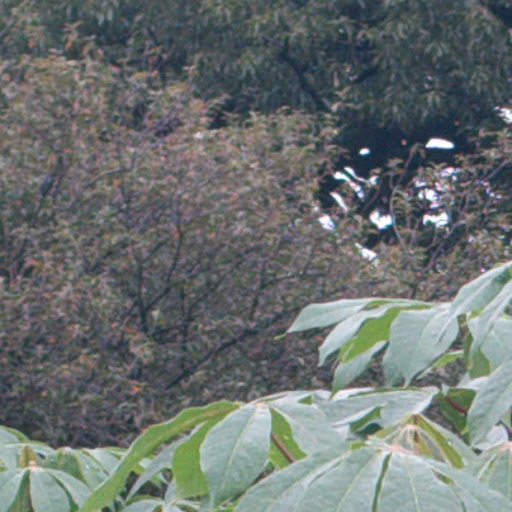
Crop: cassava